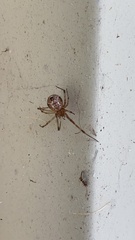
Species: Parasteatoda_tepidariorum